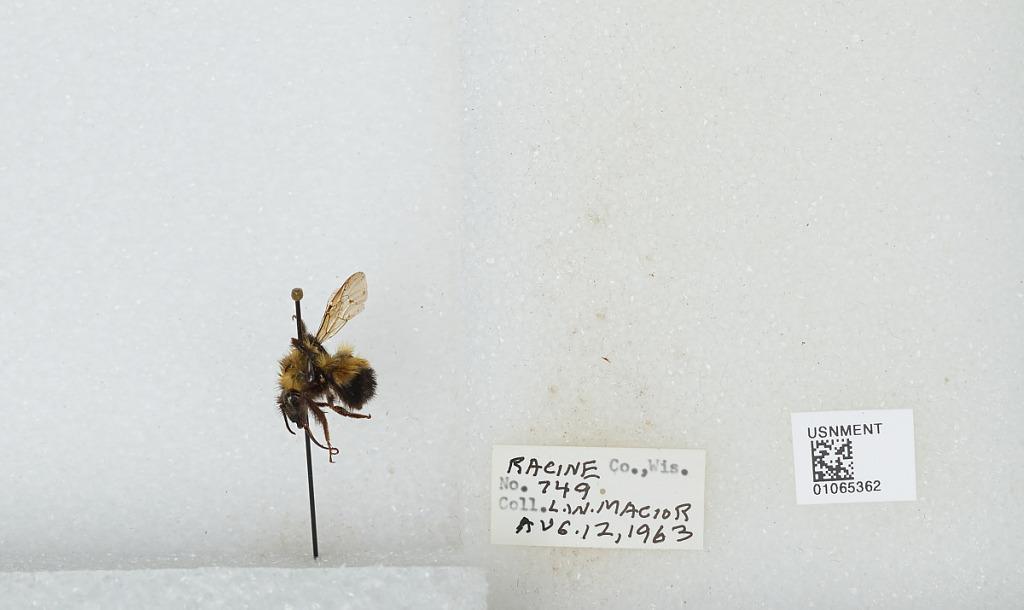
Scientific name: Bombus (Bombus) affinis Cresson
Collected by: L. Macior
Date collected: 1963-8-12
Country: United States
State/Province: Wisconsin
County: Racine
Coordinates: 42.78, -87.76